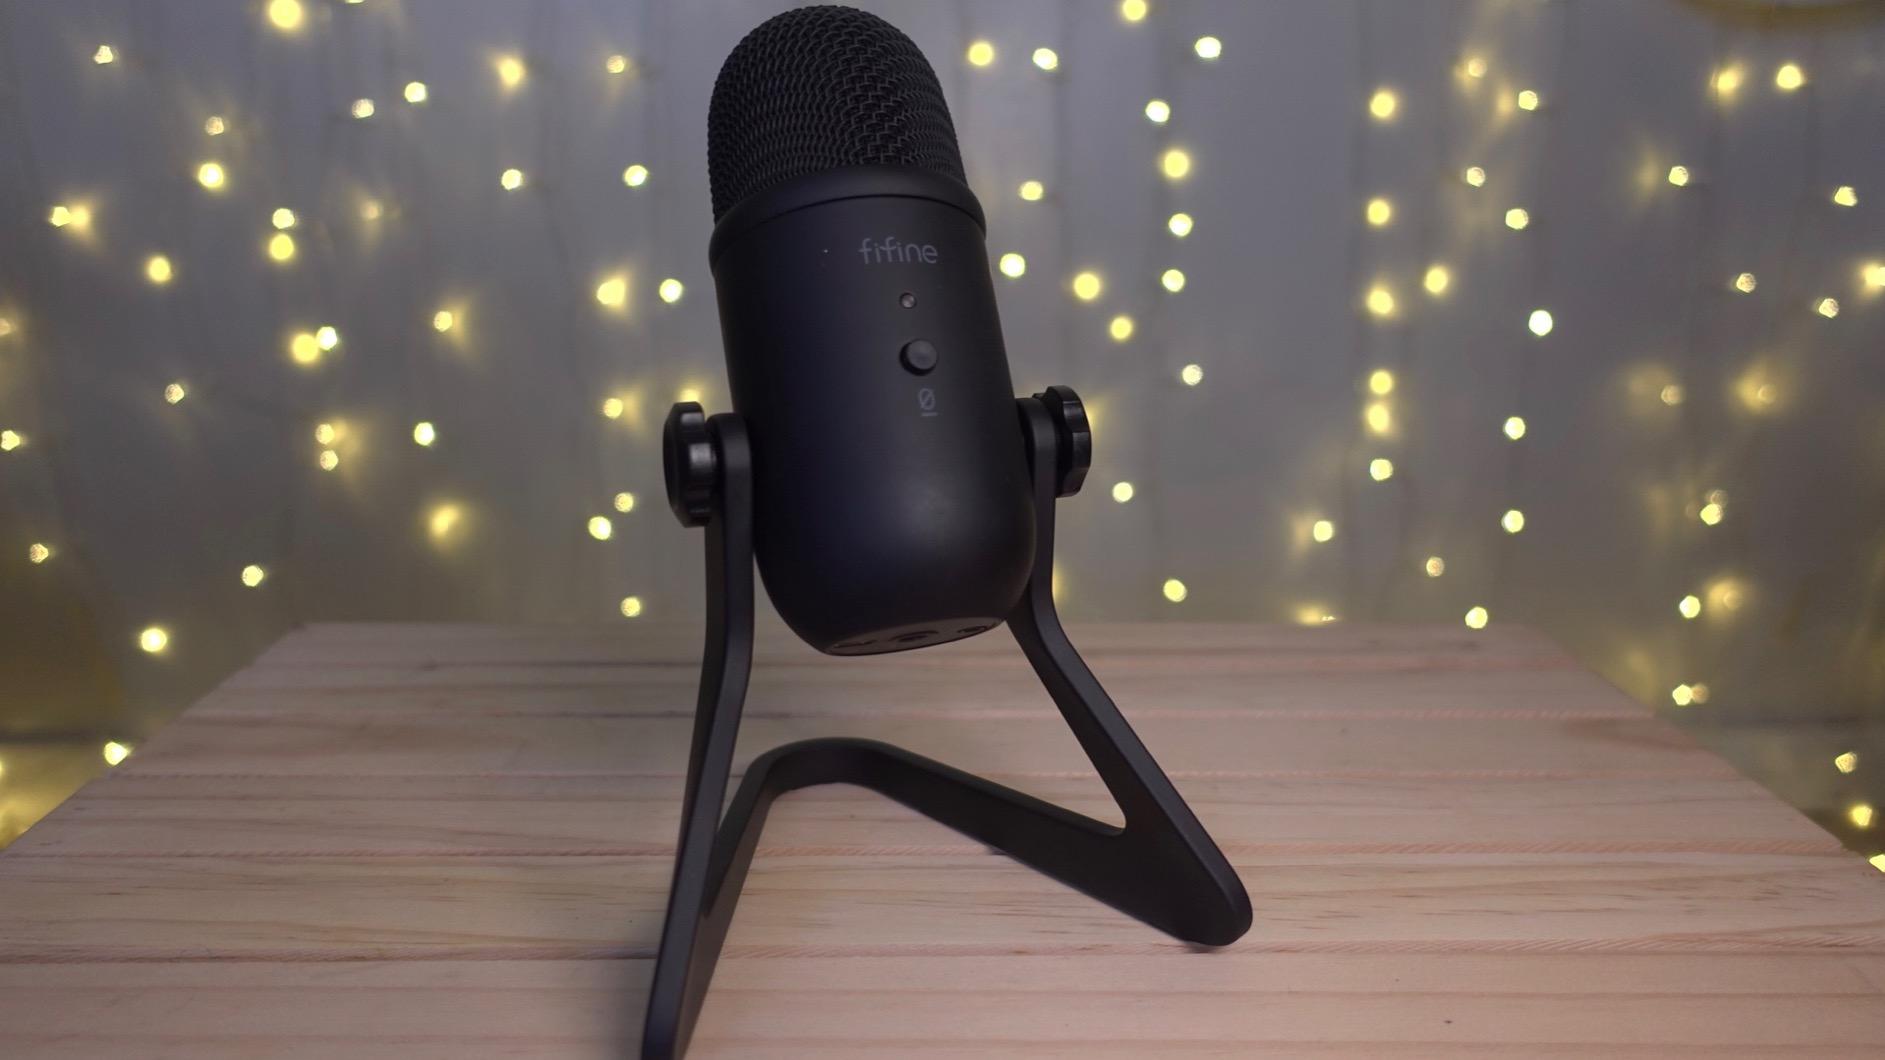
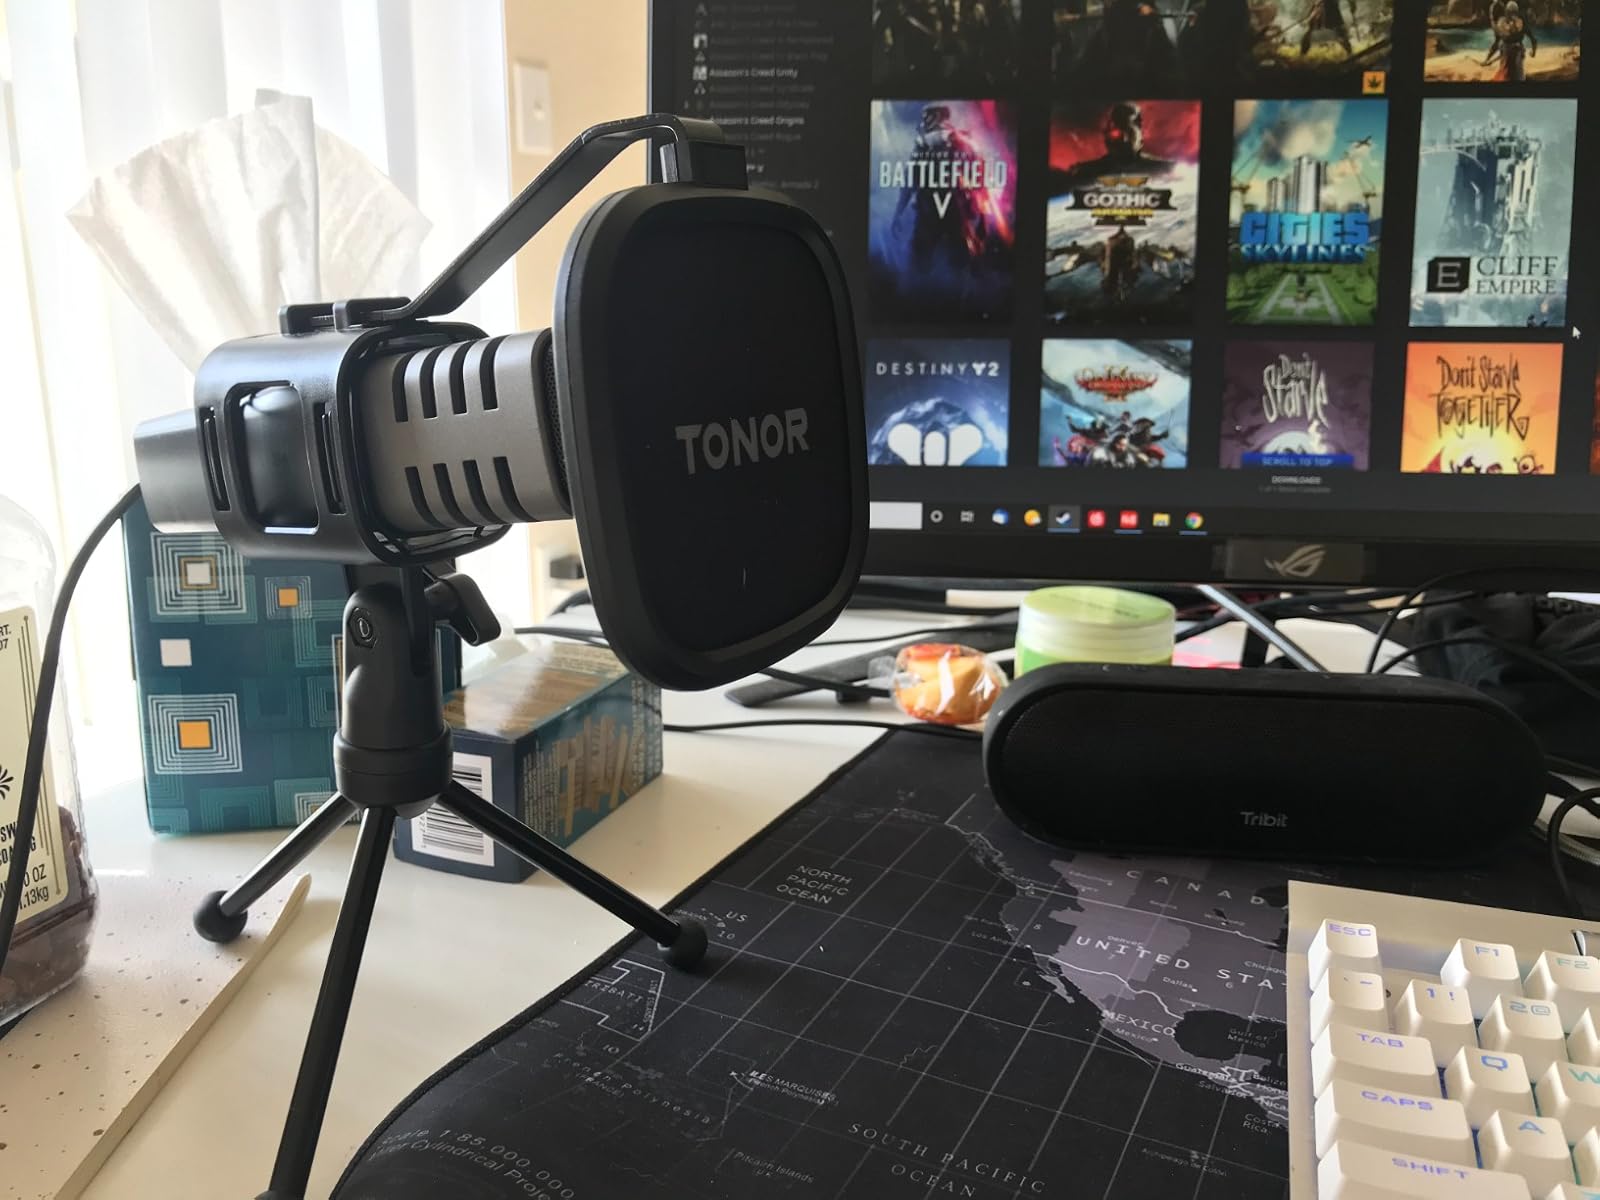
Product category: microphone
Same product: no